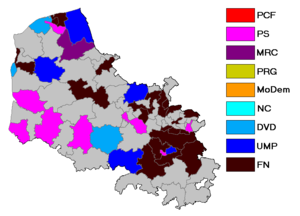
Parti arrivé second
Les élections cantonales ont eu lieu les 20 et 27 mars 2011.